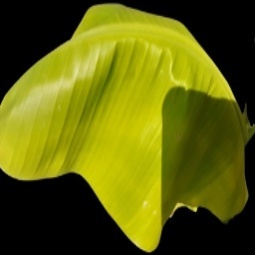
Label: Zinc